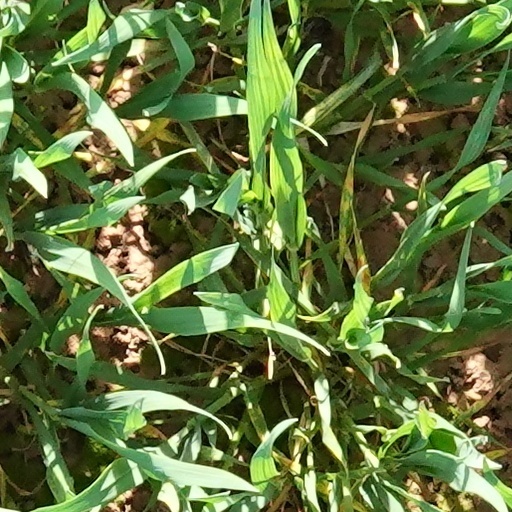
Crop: wheat